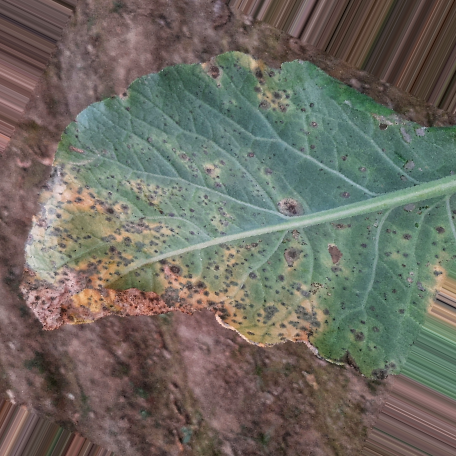
Label: Downy Mildew